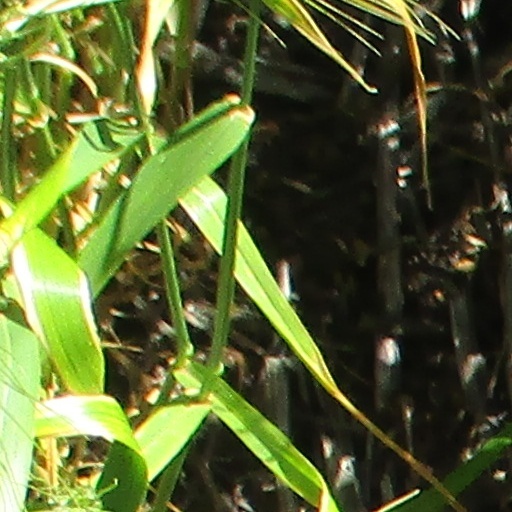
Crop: wheat